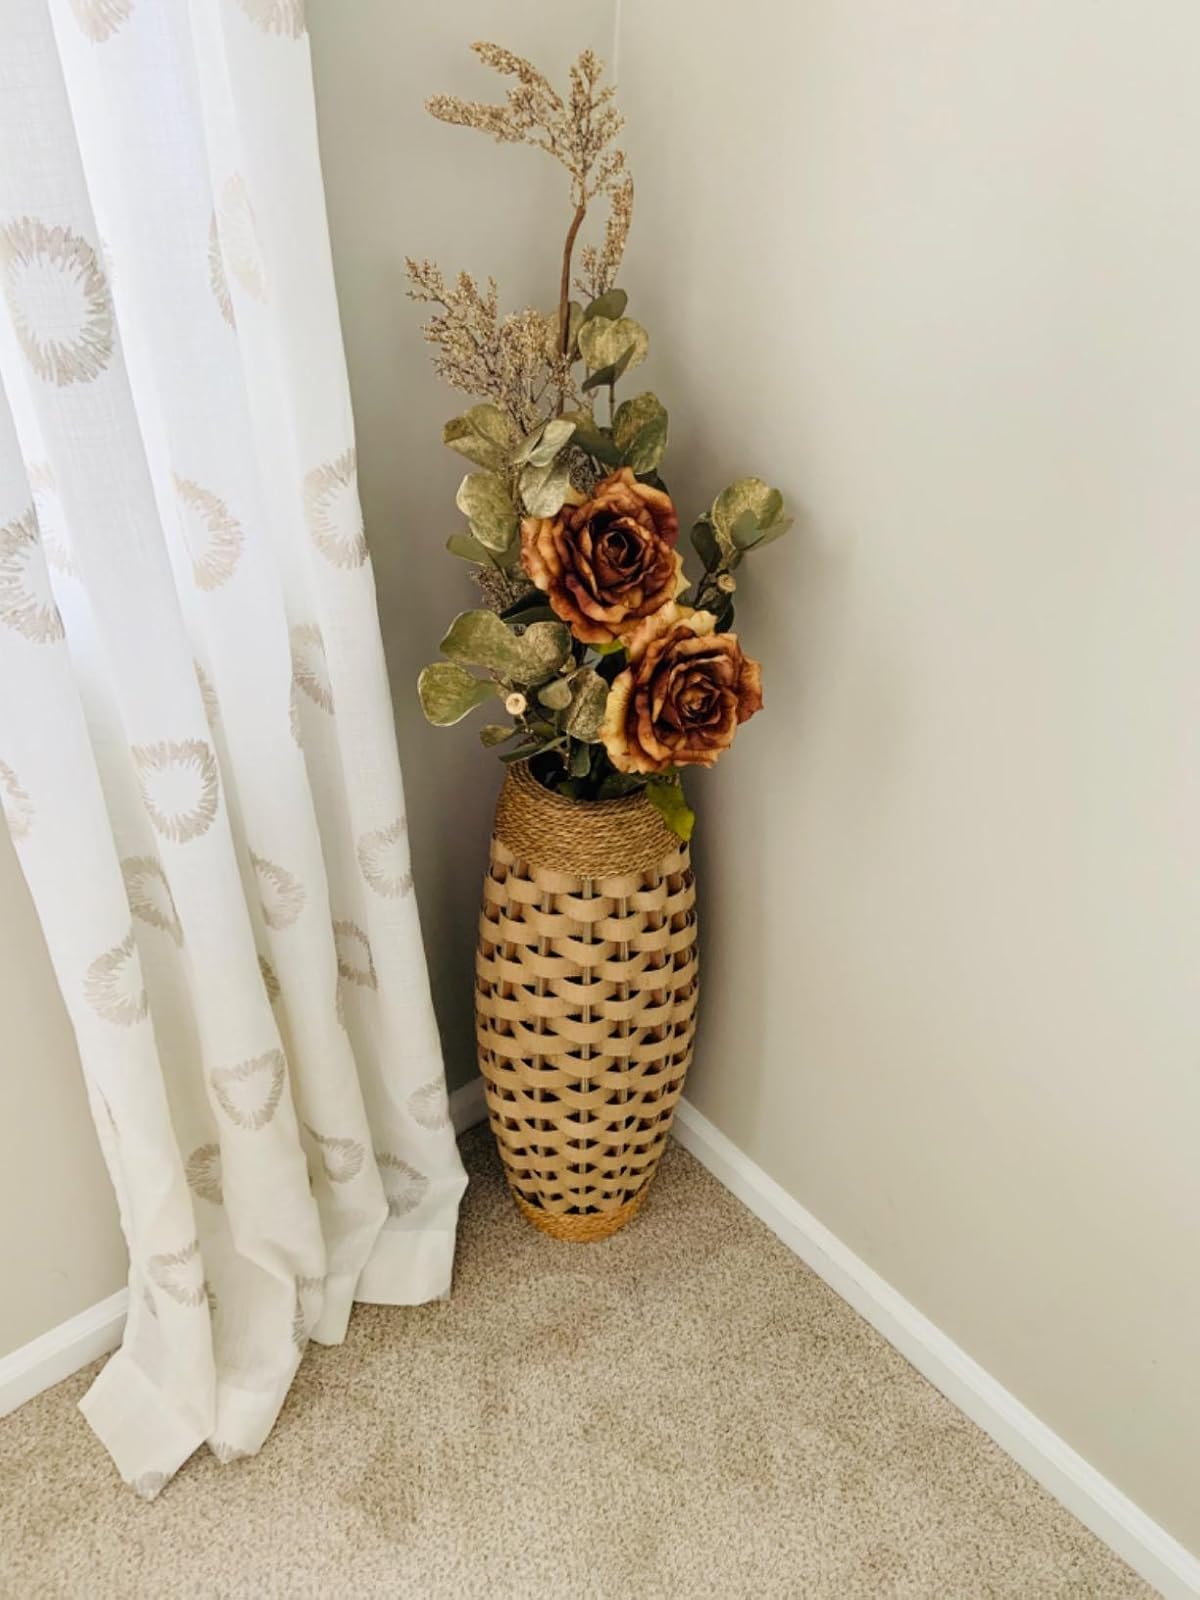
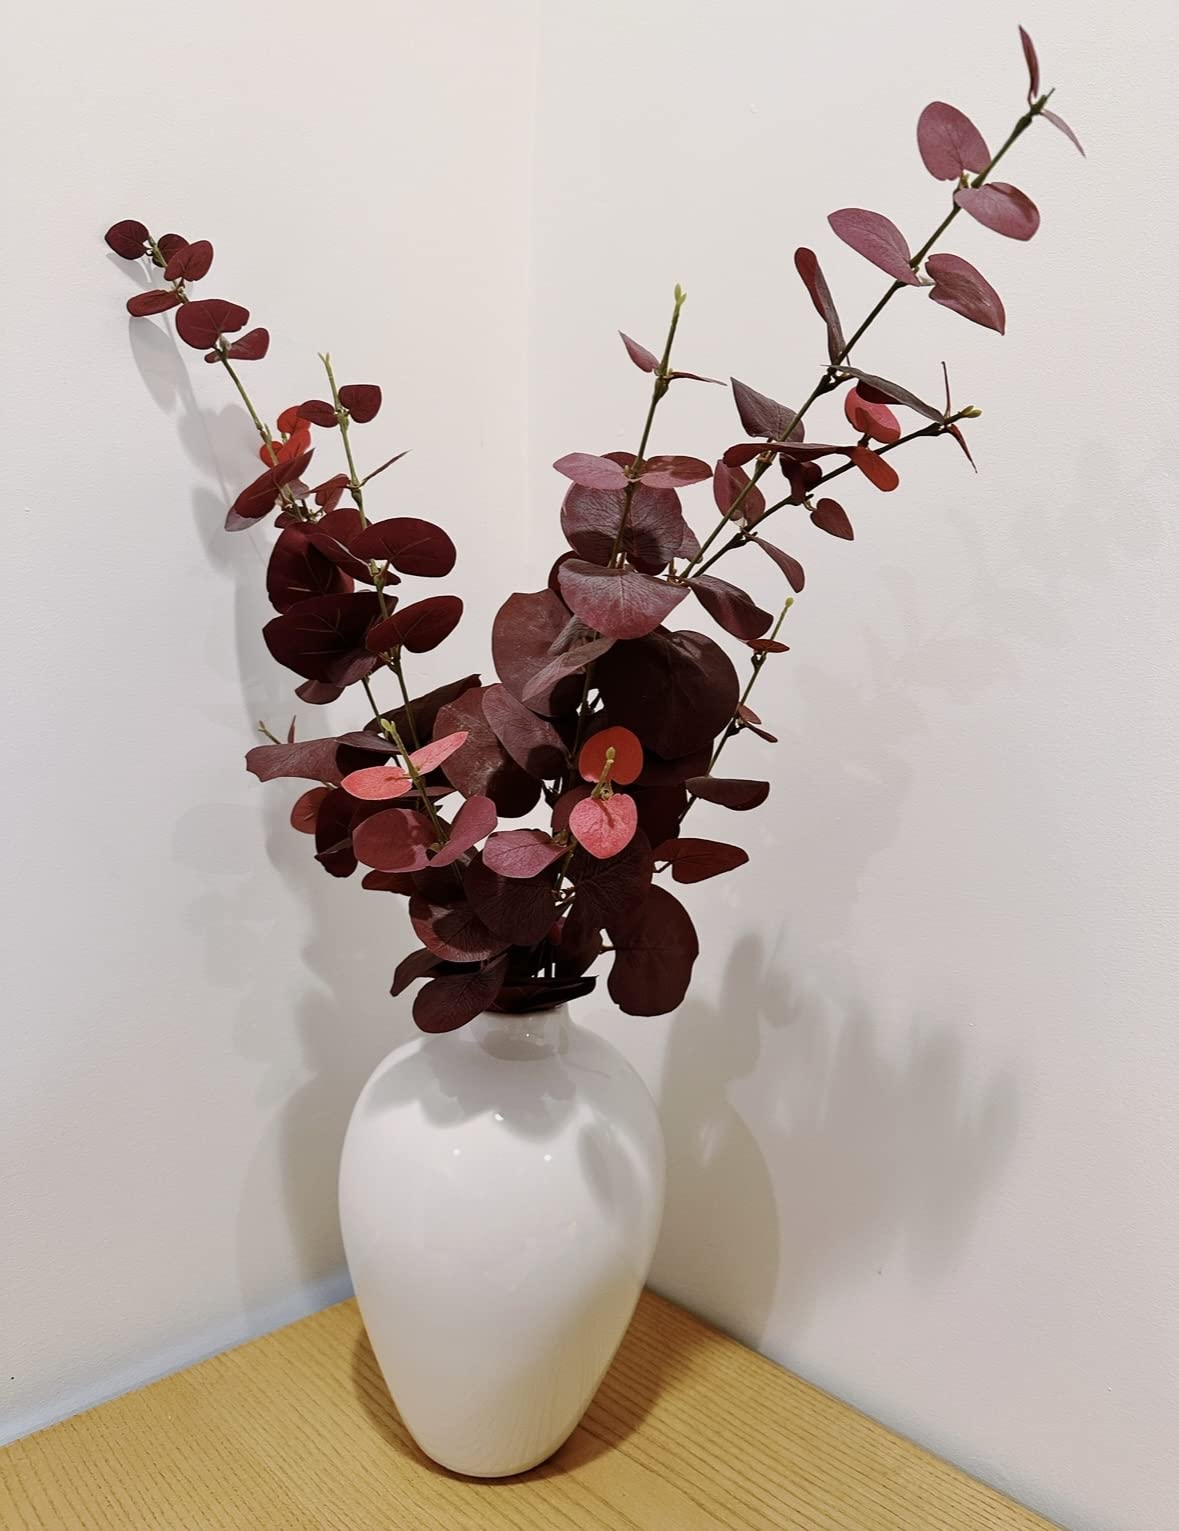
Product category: vase
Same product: no